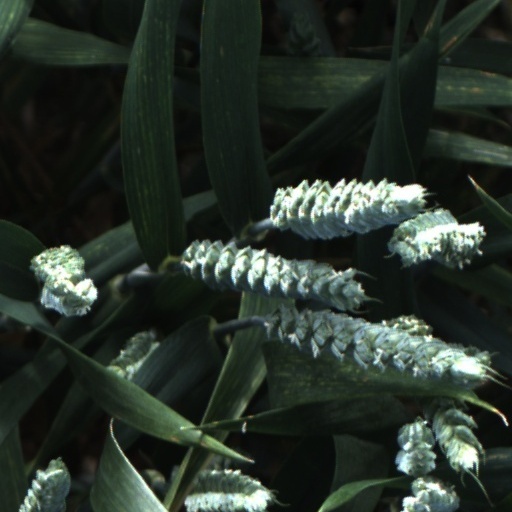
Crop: wheat